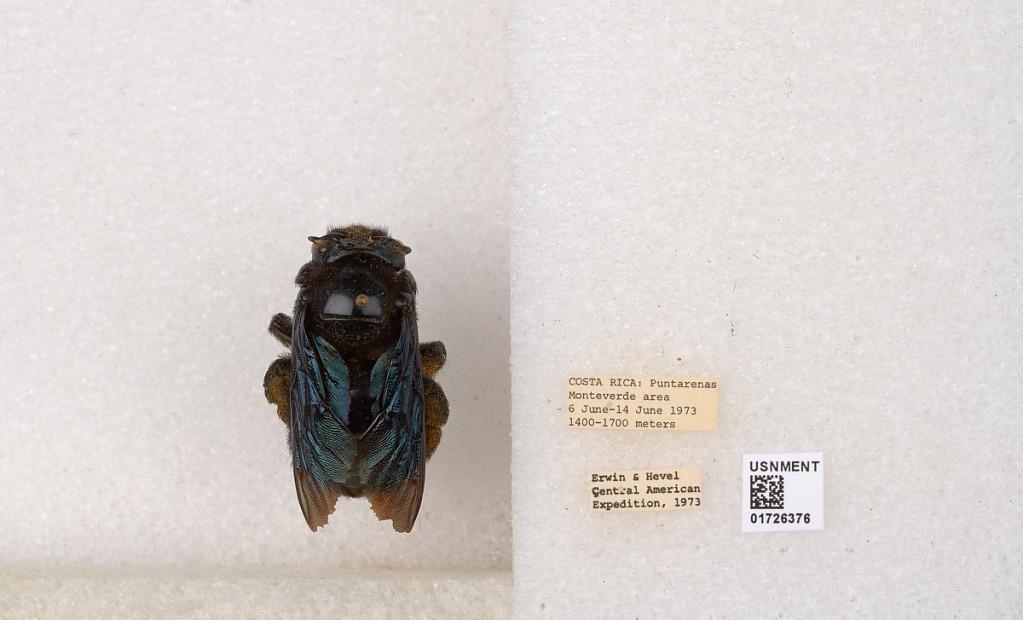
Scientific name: Xylocopa (Megaxylocopa) fimbriata Fabricius
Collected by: Erwin
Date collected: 1973-6-6
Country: Costa Rica
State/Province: Provincia de Puntarenas
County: Puntarenas
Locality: Monteverde area